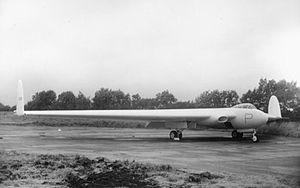
L'Armstrong Whitworth A.W. 52 est une aile volante expérimentale à profil laminaire britannique développée à la fin de la Seconde Guerre mondiale.